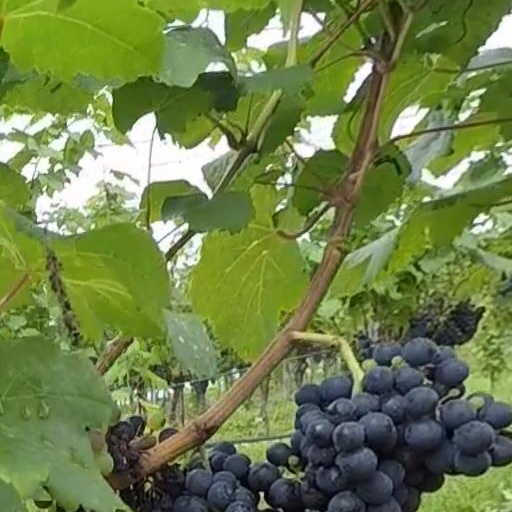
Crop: grape